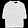
Label: Dress